Gujarat

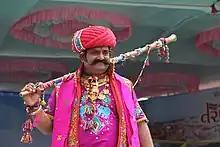
A man in traditional costumes during Tarnetar fair

The history of Gujarati literature may be traced back to 1000 CE. Well-known laureates of Gujarati literature include Hemchandracharya, Narsinh Mehta, Mirabai, Akho, Premanand Bhatt, Shamal Bhatt, Dayaram, Dalpatram, Narmad, Govardhanram Tripathi, Mahatma Gandhi, K. M. Munshi, Umashankar Joshi, Suresh Joshi, Swaminarayan, Pannalal Patel and Rajendra Shah.